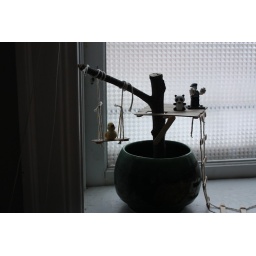
this is the current state of the little treehouse sitting on the window ledge by the kitchen table.